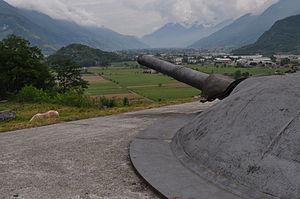
Le Forte Montecchio Nord est un fort situé à Colico en Italie près de la frontière avec la Suisse.